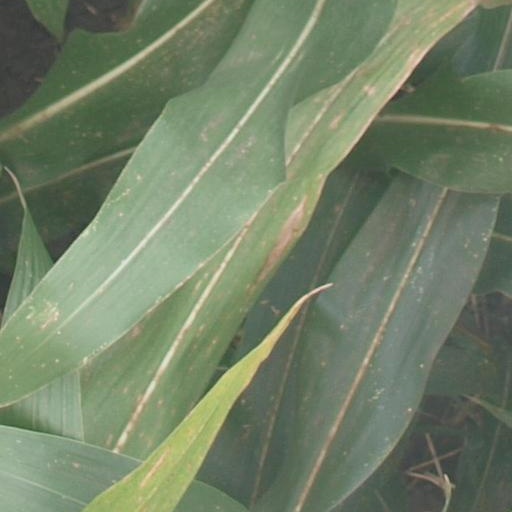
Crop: maize; corn